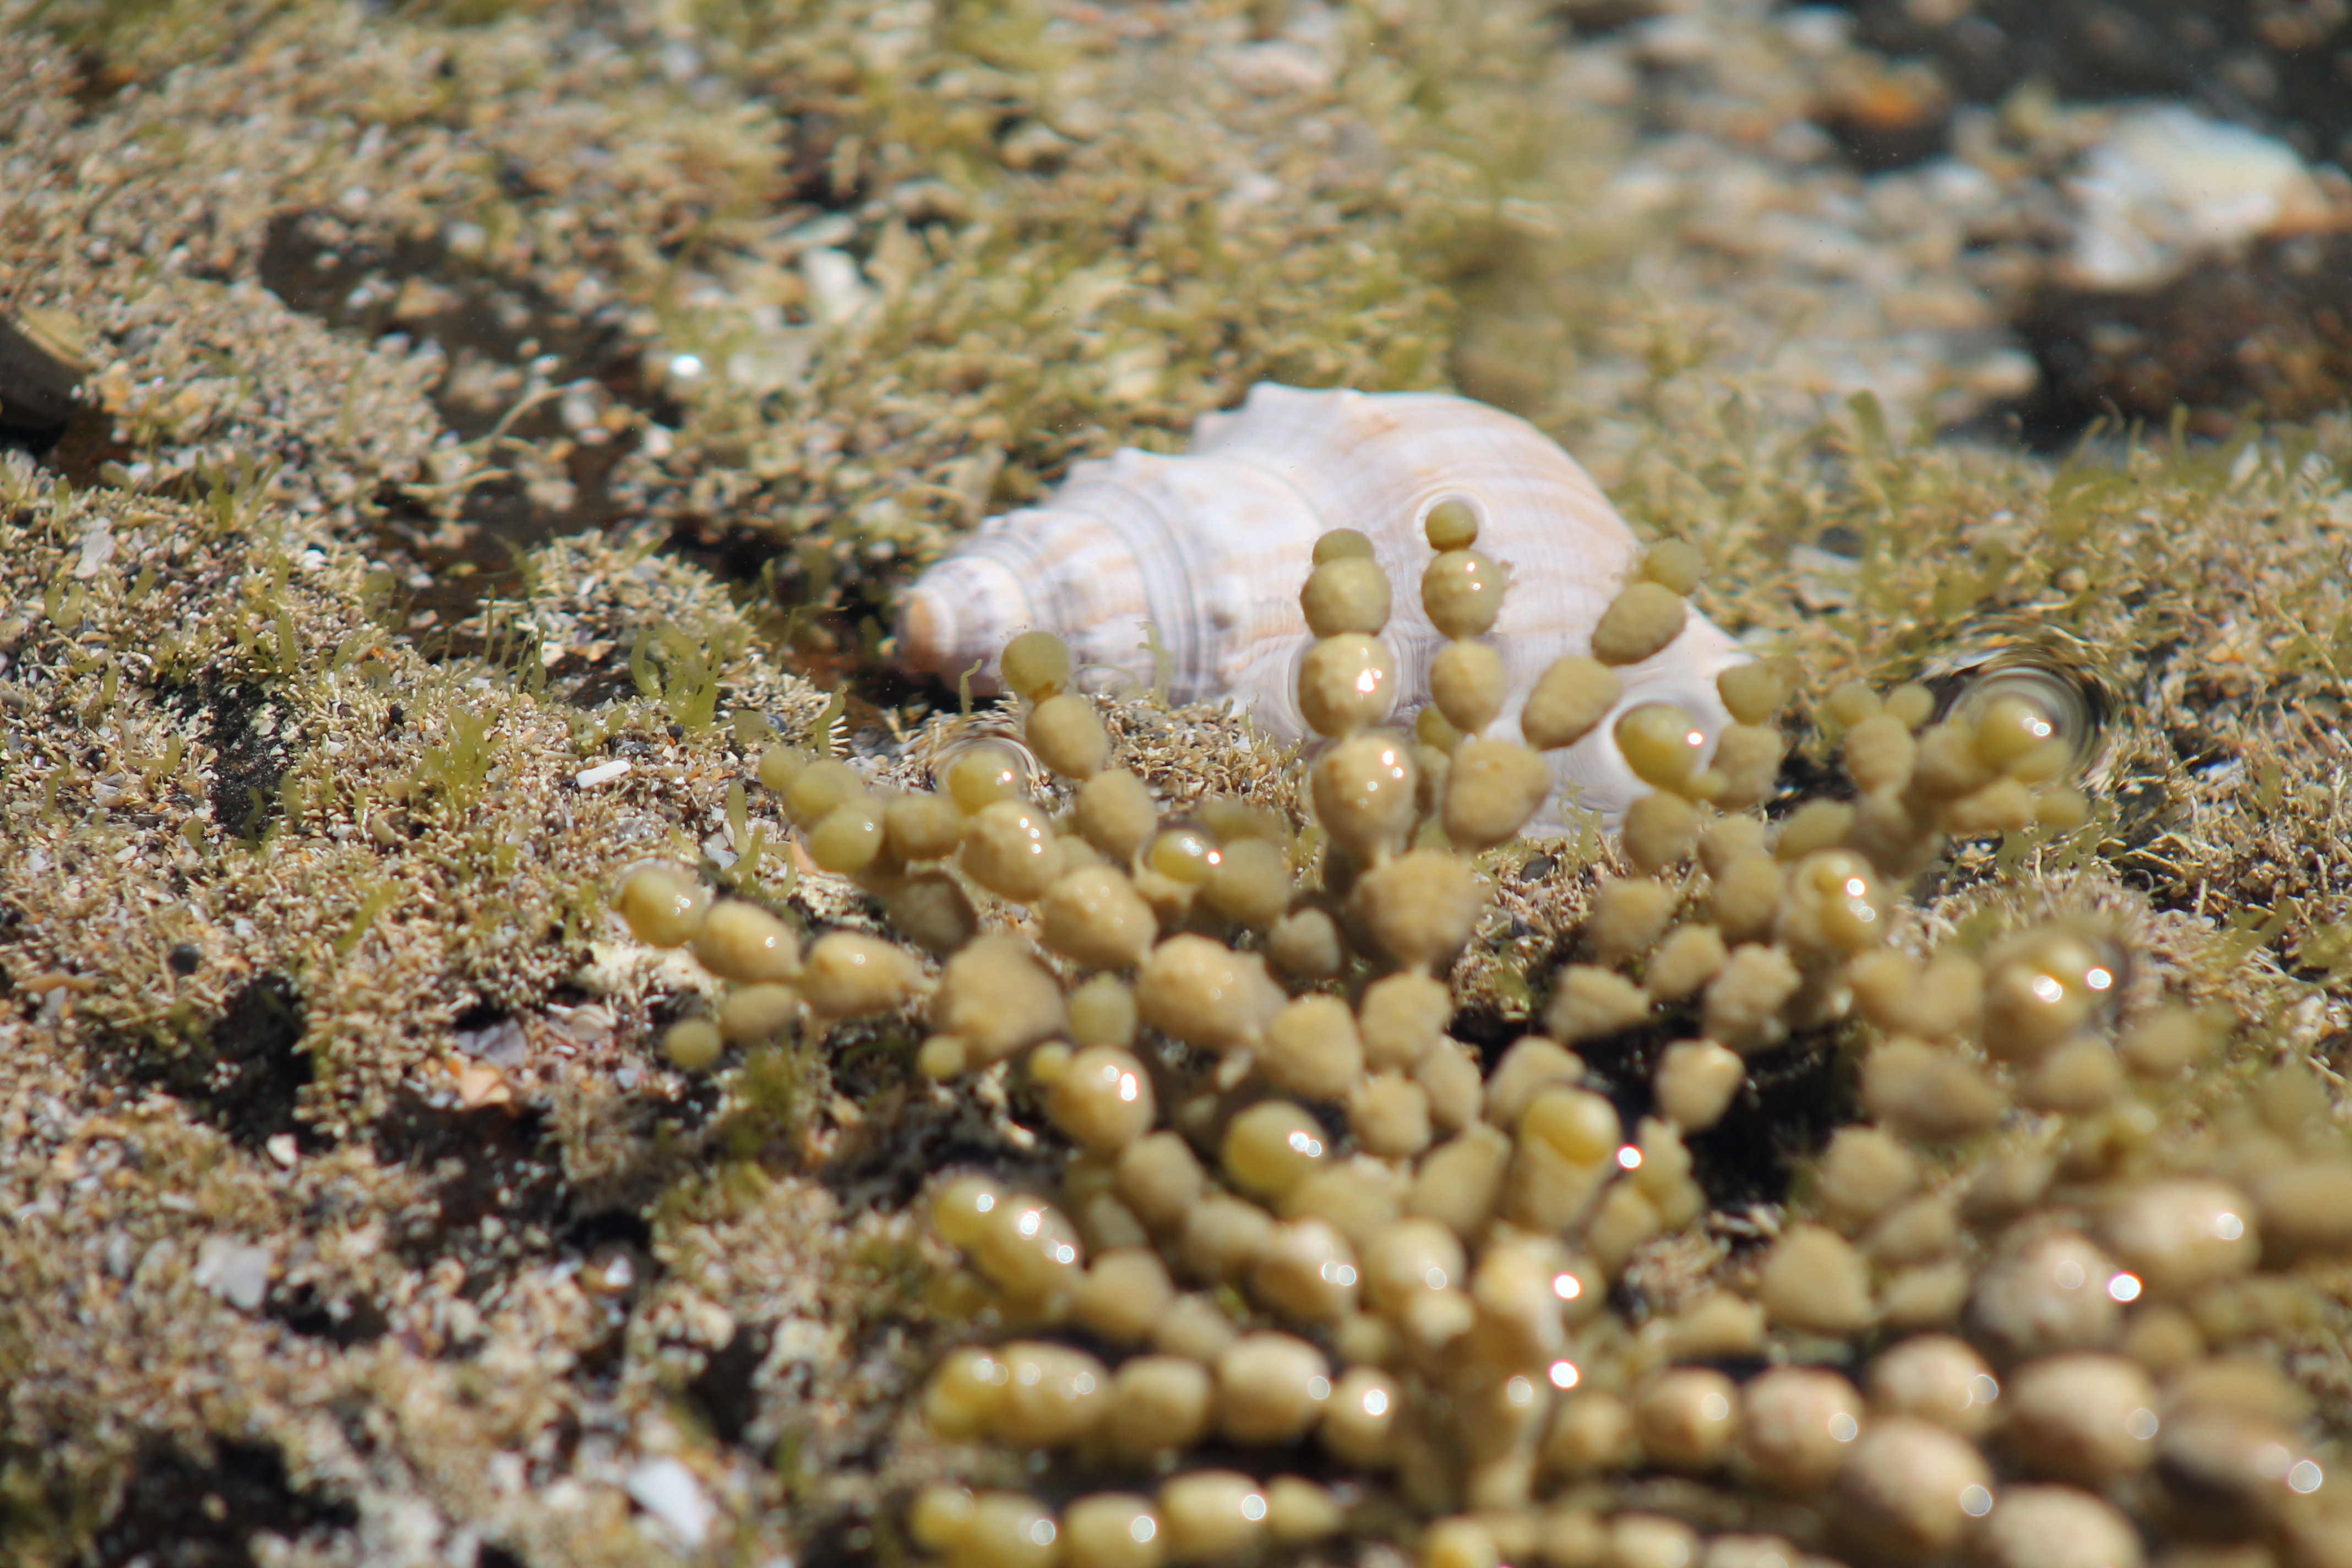
sea, ocean, wildlife, underwater, biology, fauna, shell, coral, coral reef, invertebrate, sea shell, marine biology, marine invertebrates